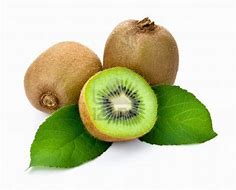
Label: Kiwi